United States Army uniforms in World War II

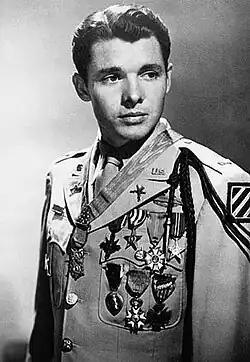
Audie Murphy photographed in 1948 wearing the U.S. Army khaki summer service uniform with full-size medals.

Male officer's summer service uniforms usually consisted of a wash-and-wear cotton khaki uniforms similar to those of enlisted men but with shoulder straps added. However, for coat-and-tie dress purposes officers also had the option of purchasing a khaki summer service uniform of tropical-weight worsted suiting fabric, commonly called "TWs". The coat of the TW uniform was identical in cut to the winter officers' uniform but omitted the cloth belt of the winter service coat.